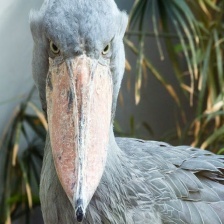
Species: SHOEBILL
Scientific name: BALAENICEPS REX